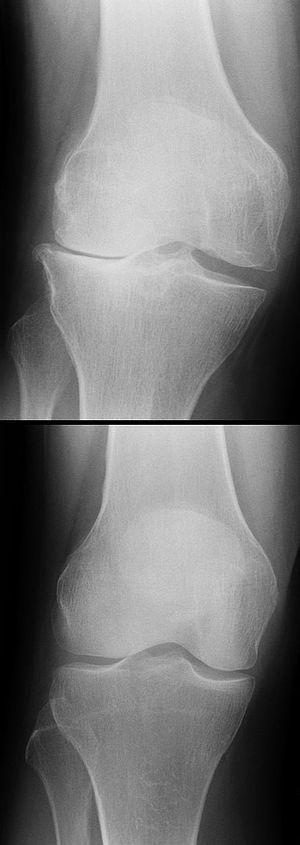
Radio d'une gonarthrose latérale (haut) comparée à un genou normal (bas)
Une rupture de ligament croisé, ou déchirure de ligament croisé, est une rupture complète ou partielle de l'un ou des deux LC d'un genou. Dans la plupart des cas, c'est le ligament croisé antérieur qui est concerné. La cause d'une rupture de LC est le dépassement de la limite de la tension maximale du ligament.